Hopkinton City Historic District

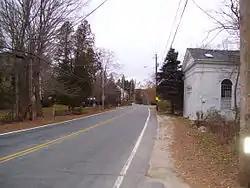
Hopkinton City Historic District in 2008

Hopkinton City Historic District is a historic district encompassing the town center of Hopkinton, Rhode Island. The district is centered on the junction of Rhode Island Route 3 with Woodville Road, Clark Falls Road, Townhouse Road, and Old Rockville Road. It is a relatively modest town center, with twenty residences, two church buildings (one of which is no longer used as a church), the town hall, and post office. The most imposing house in the district is the Thurston-Wells House, a c. 1800 structure which was given a Victorian treatment in the mid-19th century; it stands opposite the 1836 Greek Revival First Baptist Church. The area was a major stop on the stagecoach route (now Route 3), and was eclipsed in the 20th century by the construction of Interstate 95, which passes nearby.